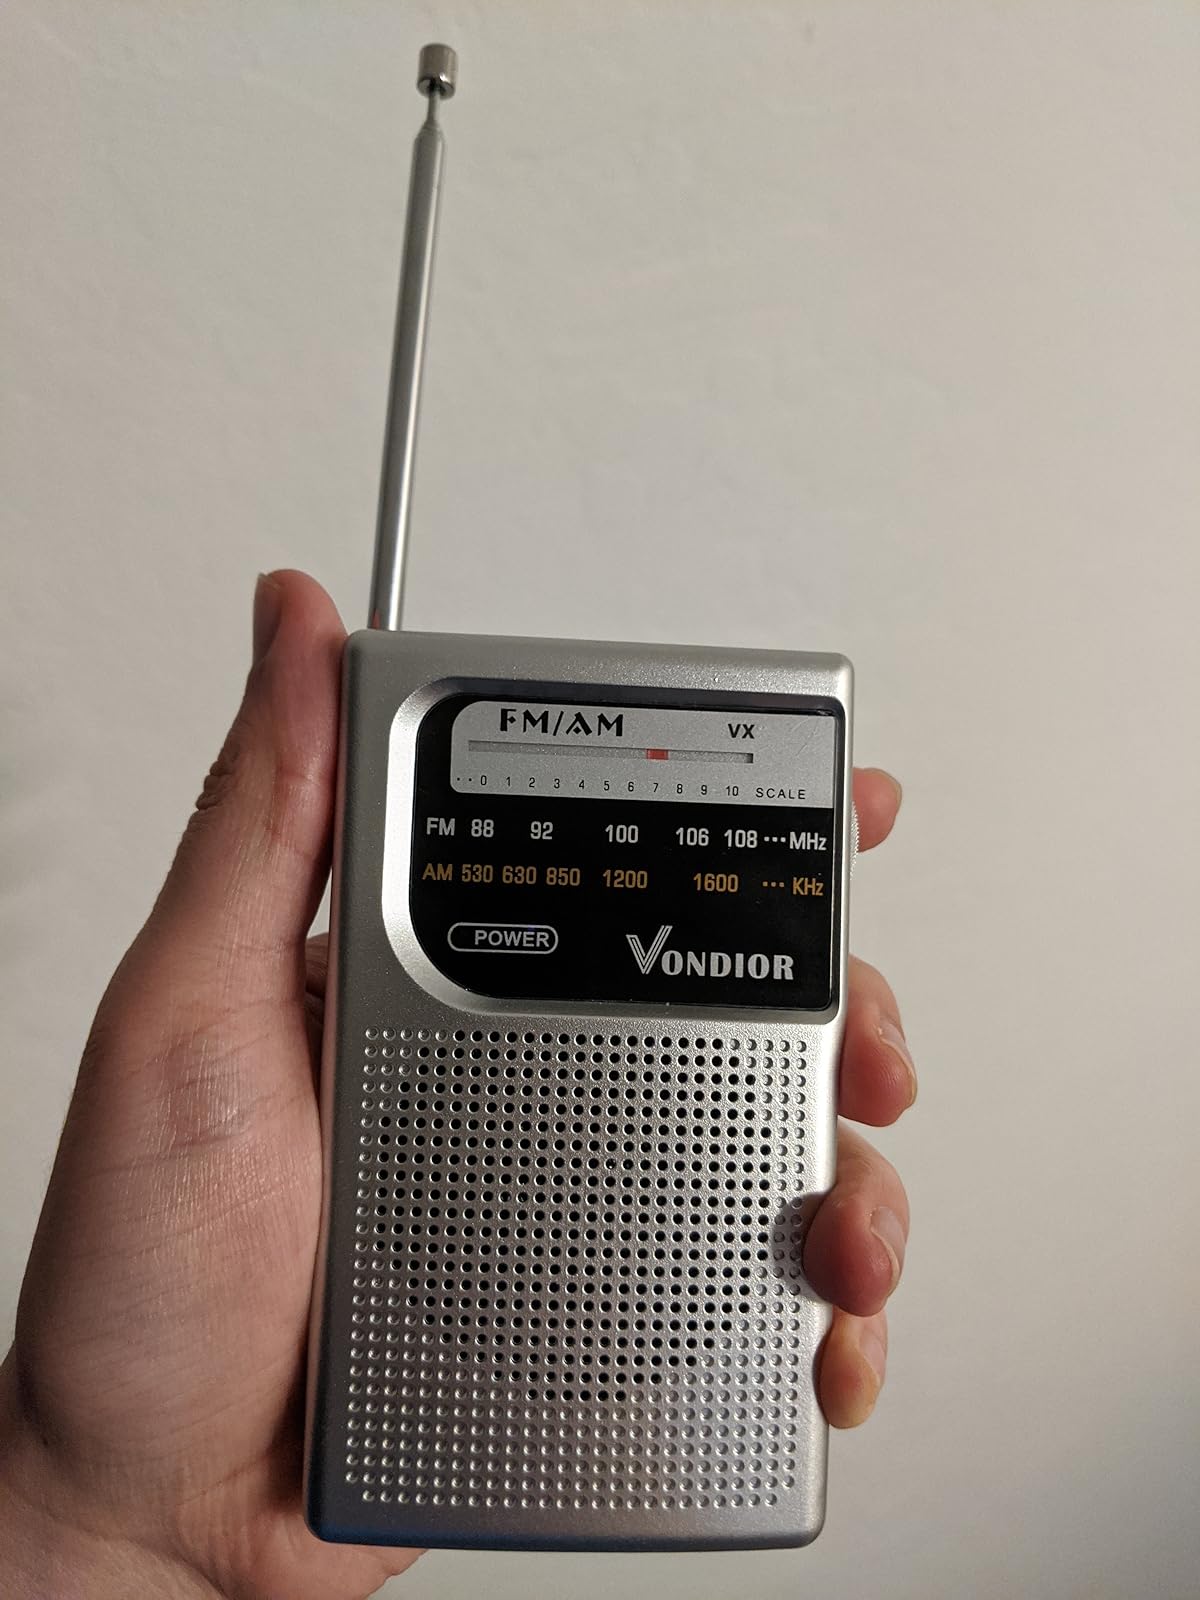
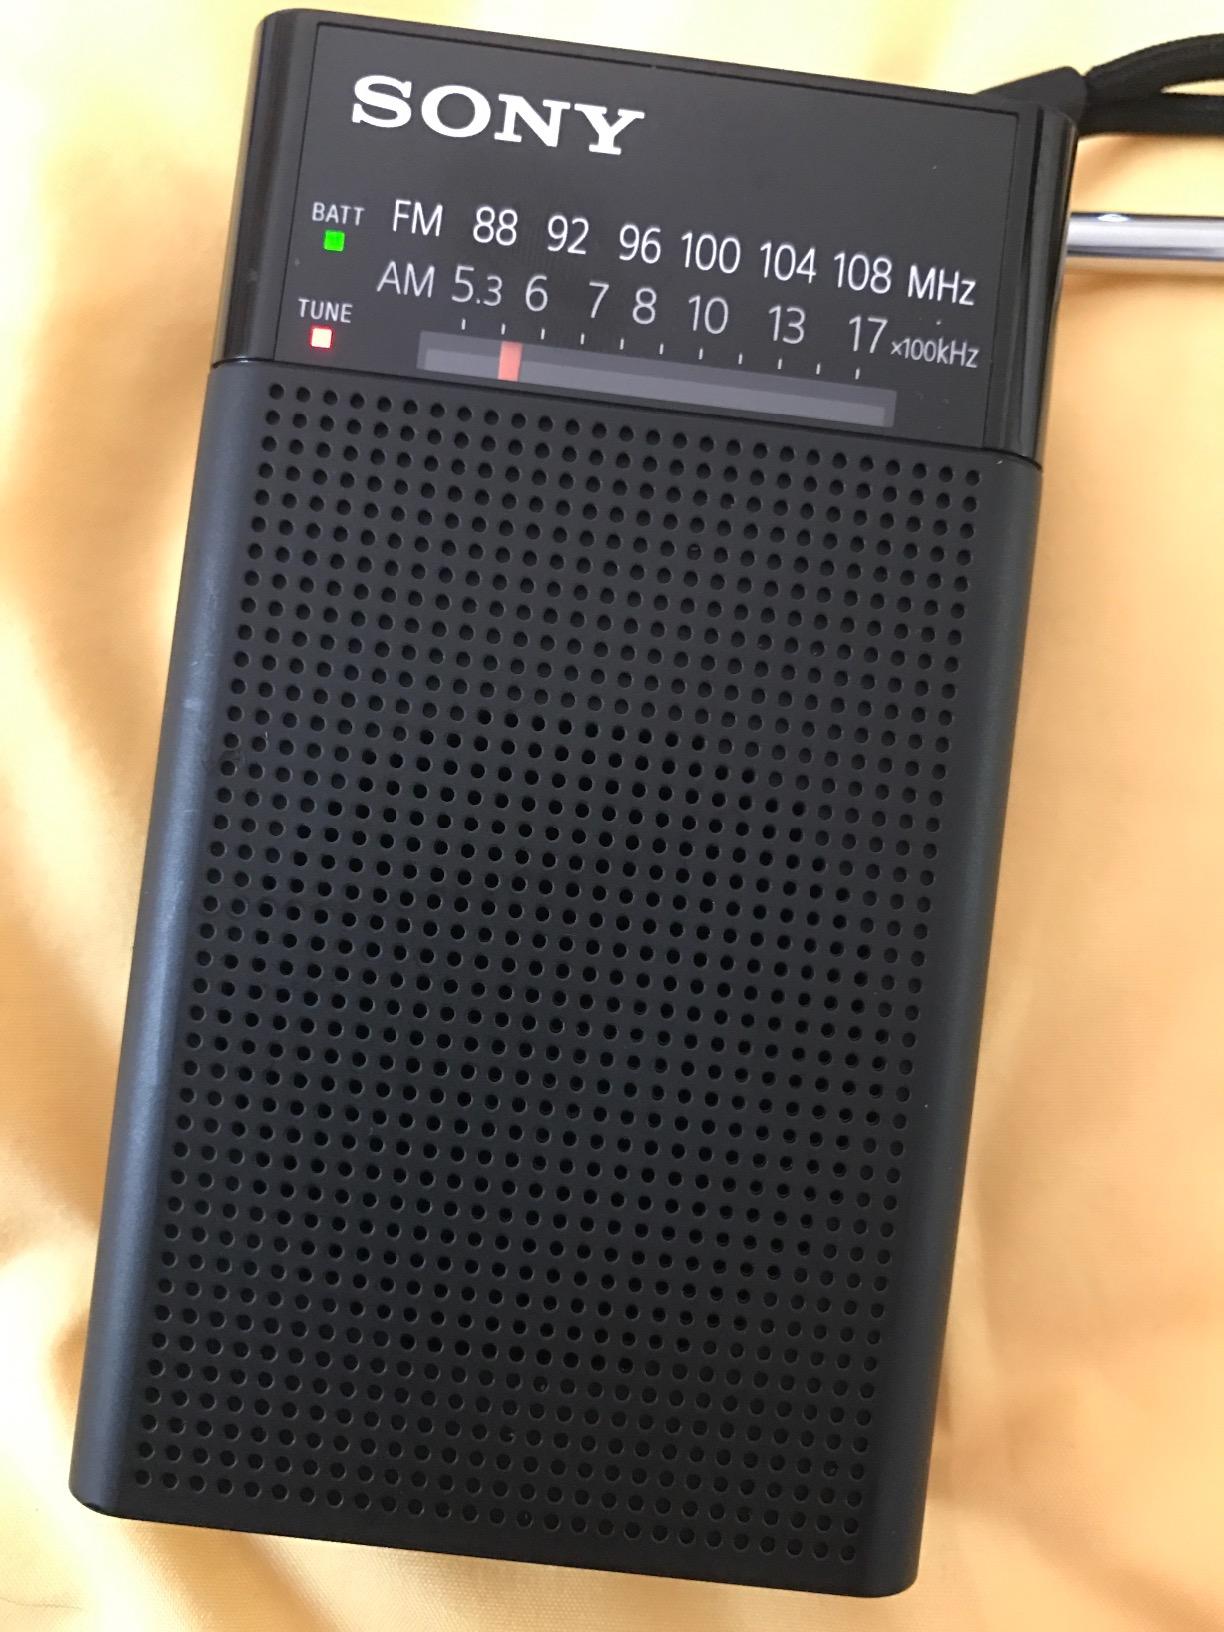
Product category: radio
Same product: no